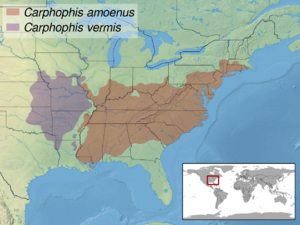
Carphophis est un genre de serpents de la famille des Dipsadidae.